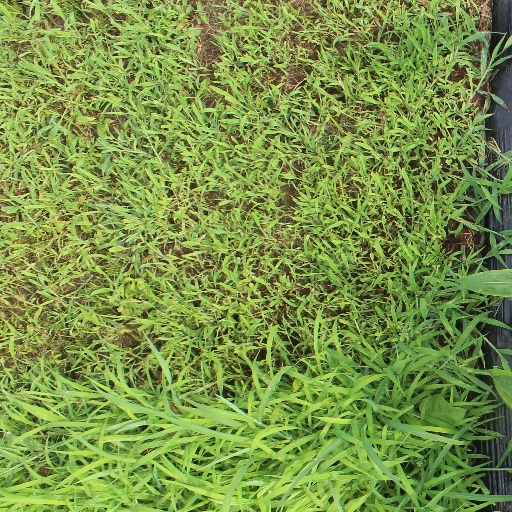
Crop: sorghum